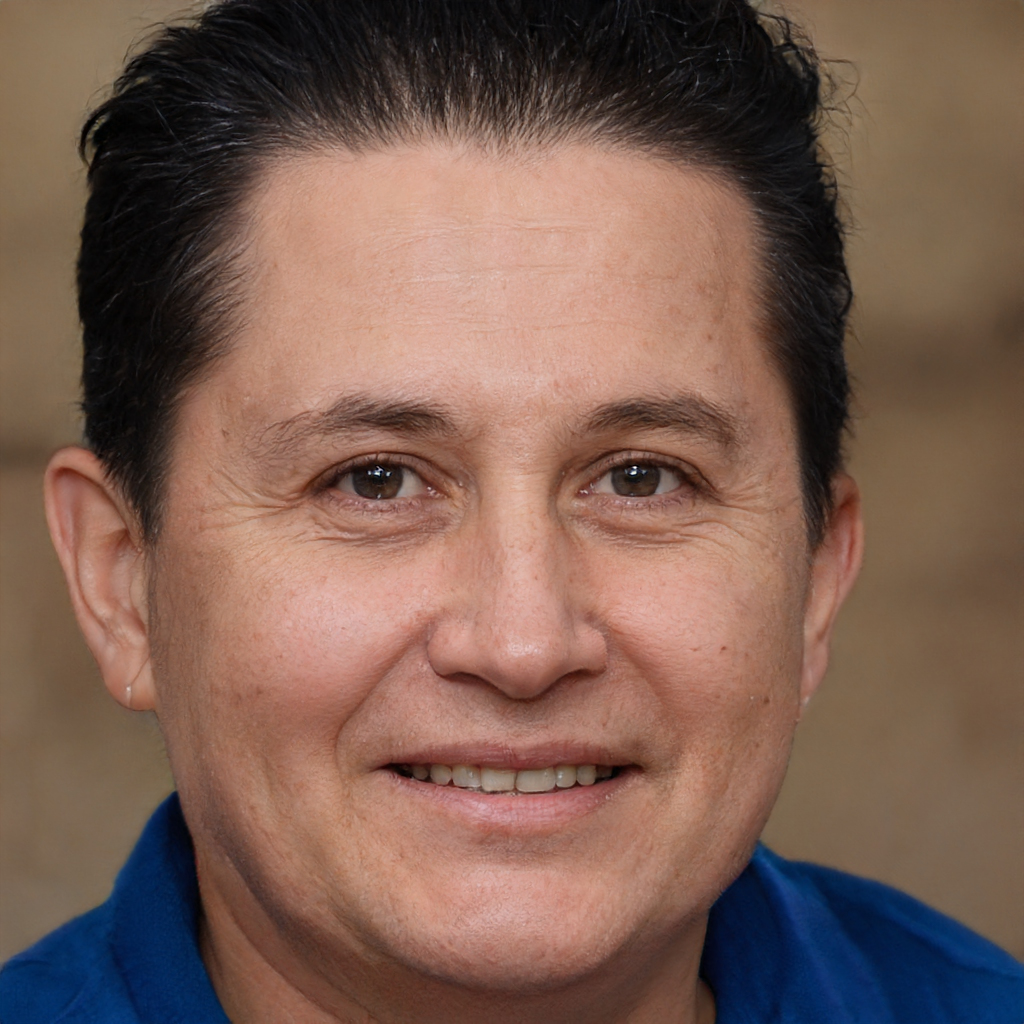
Label: No Watermark